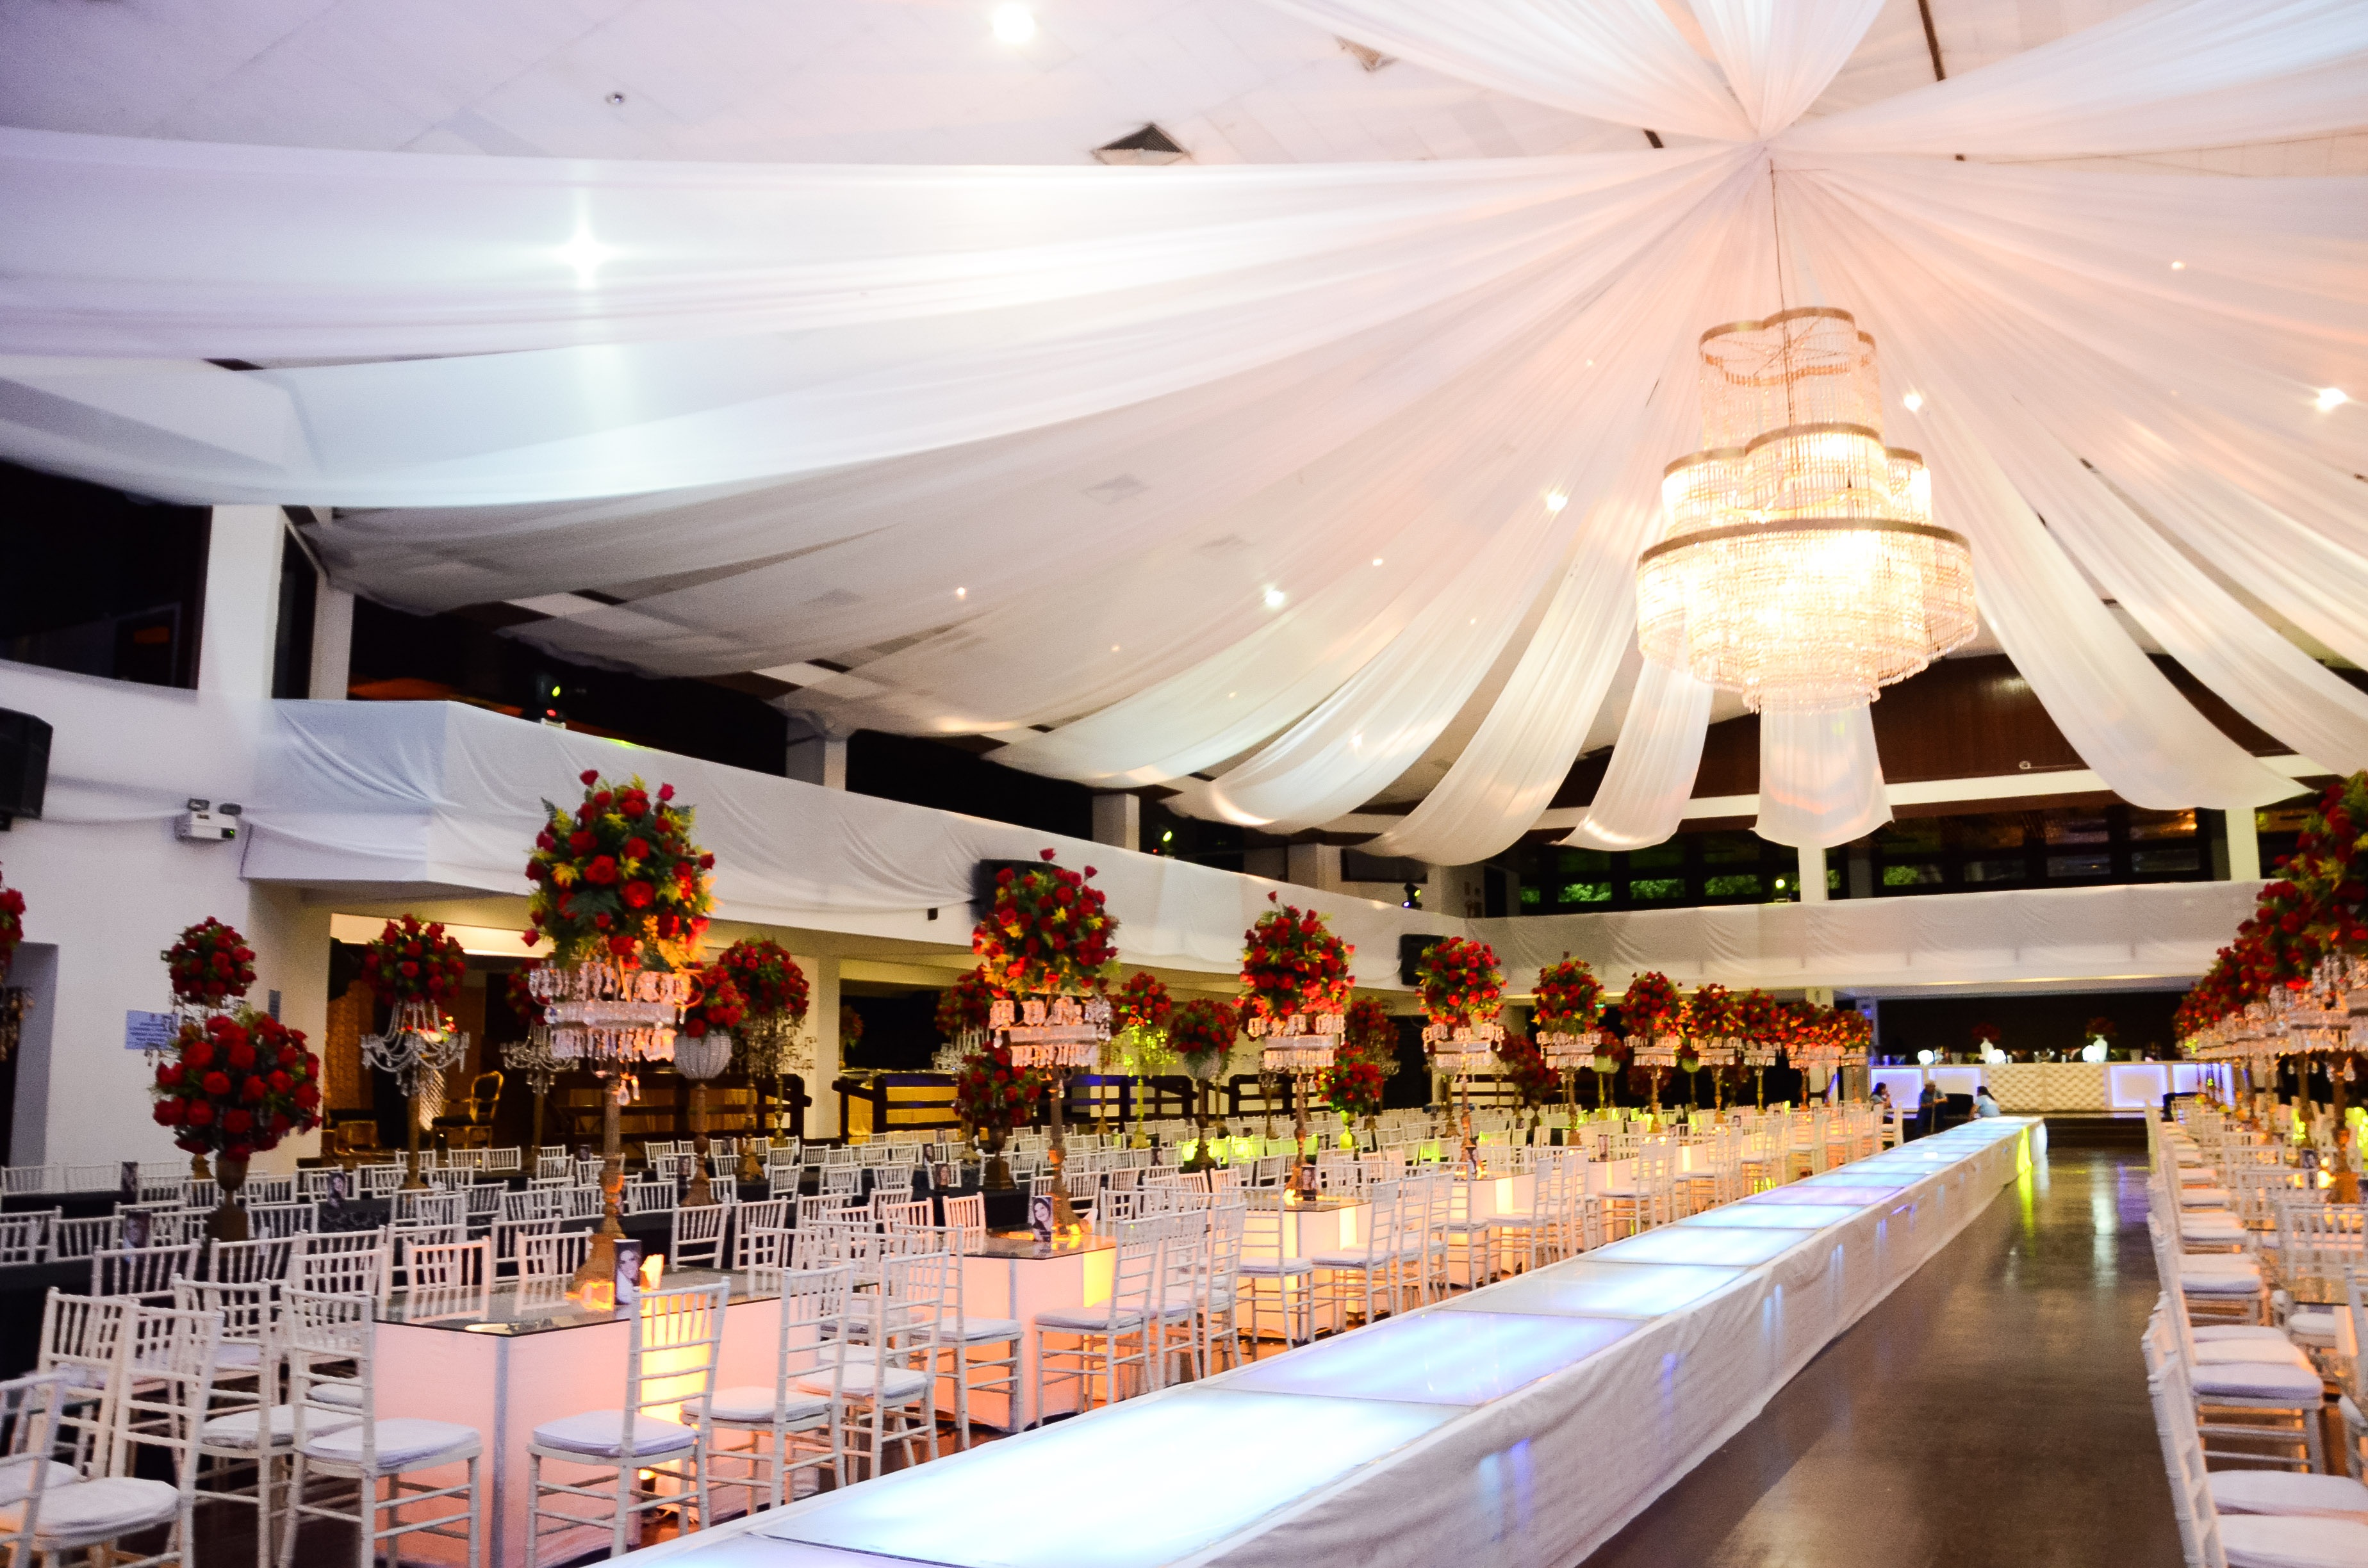
interior, restaurant, meal, luggage, reception, ballroom, banquet, prom, ceremonial, convention center, function hall